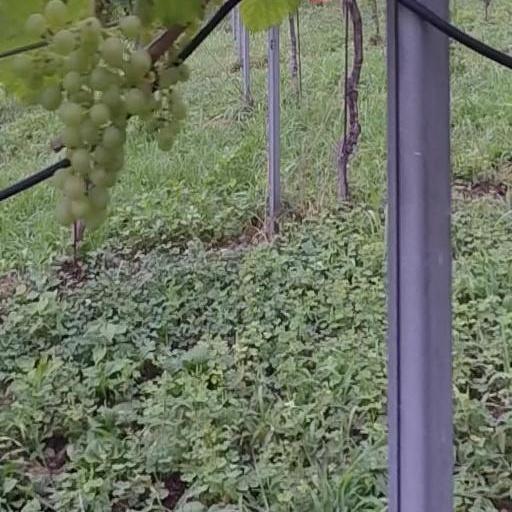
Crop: grape